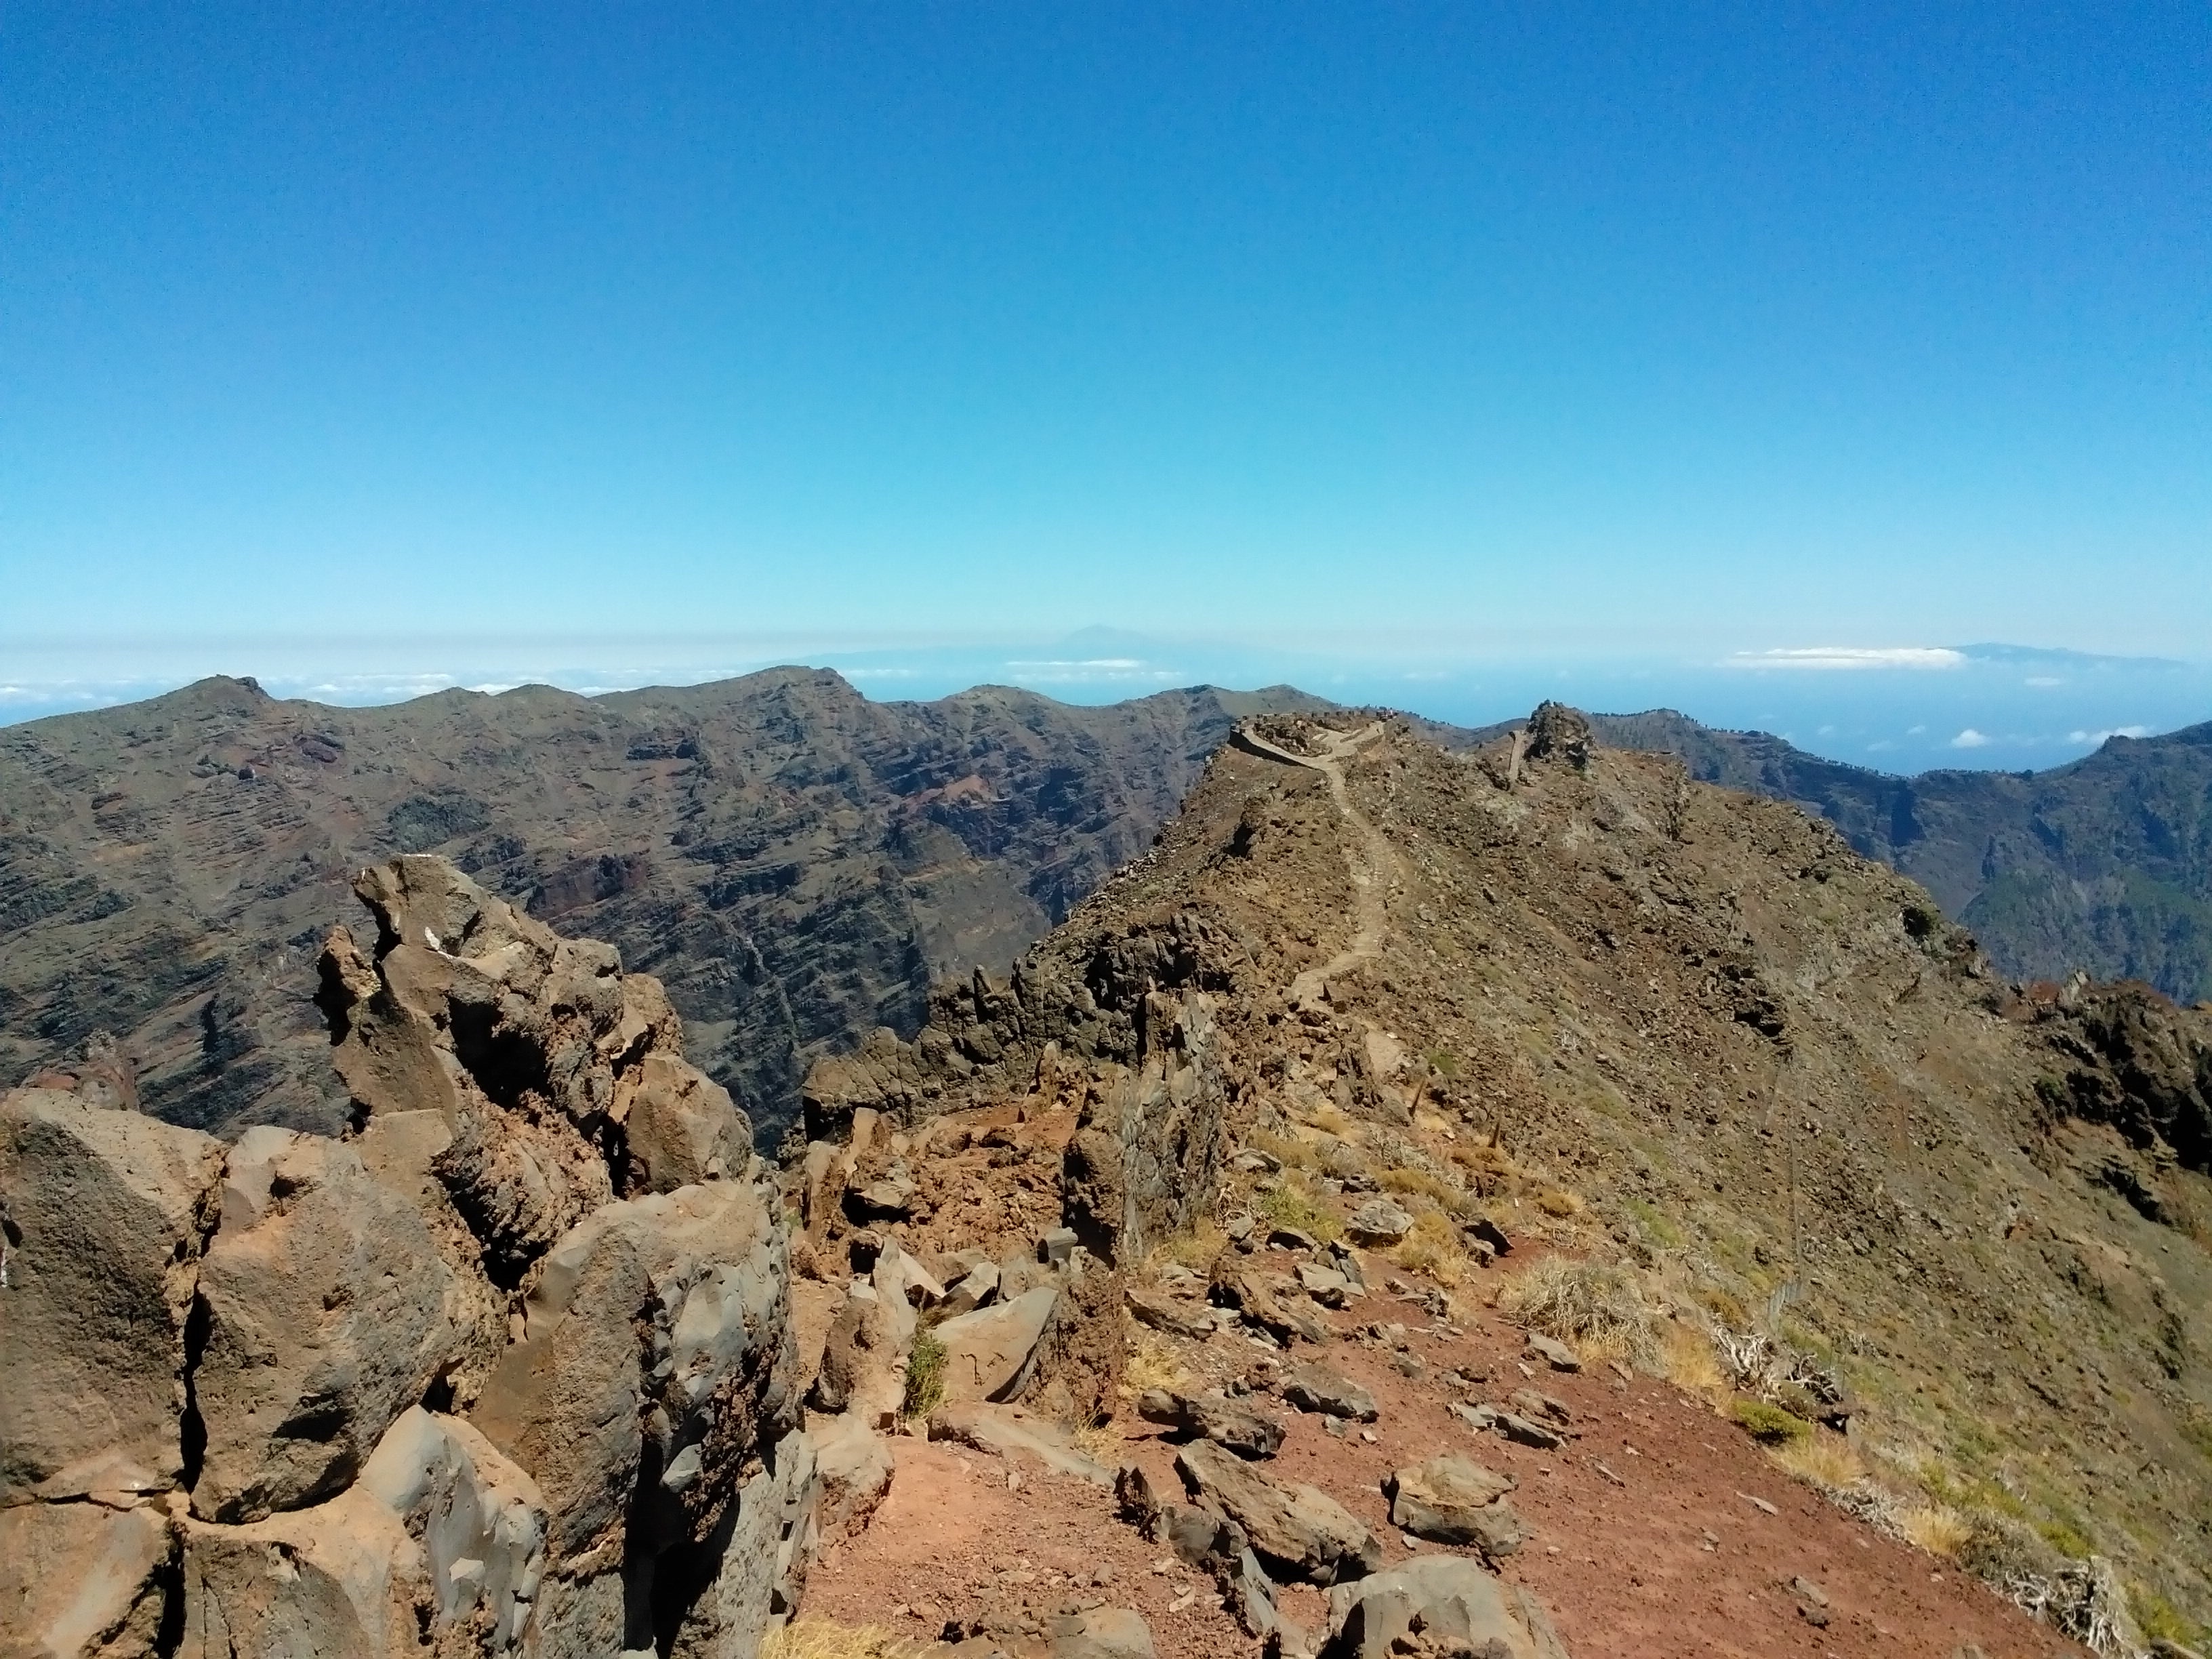
landscape, rock, wilderness, walking, mountain, hiking, trail, adventure, valley, mountain range, ridge, summit, geology, badlands, plateau, wadi, landform, natural environment, geographical feature, mountainous landforms